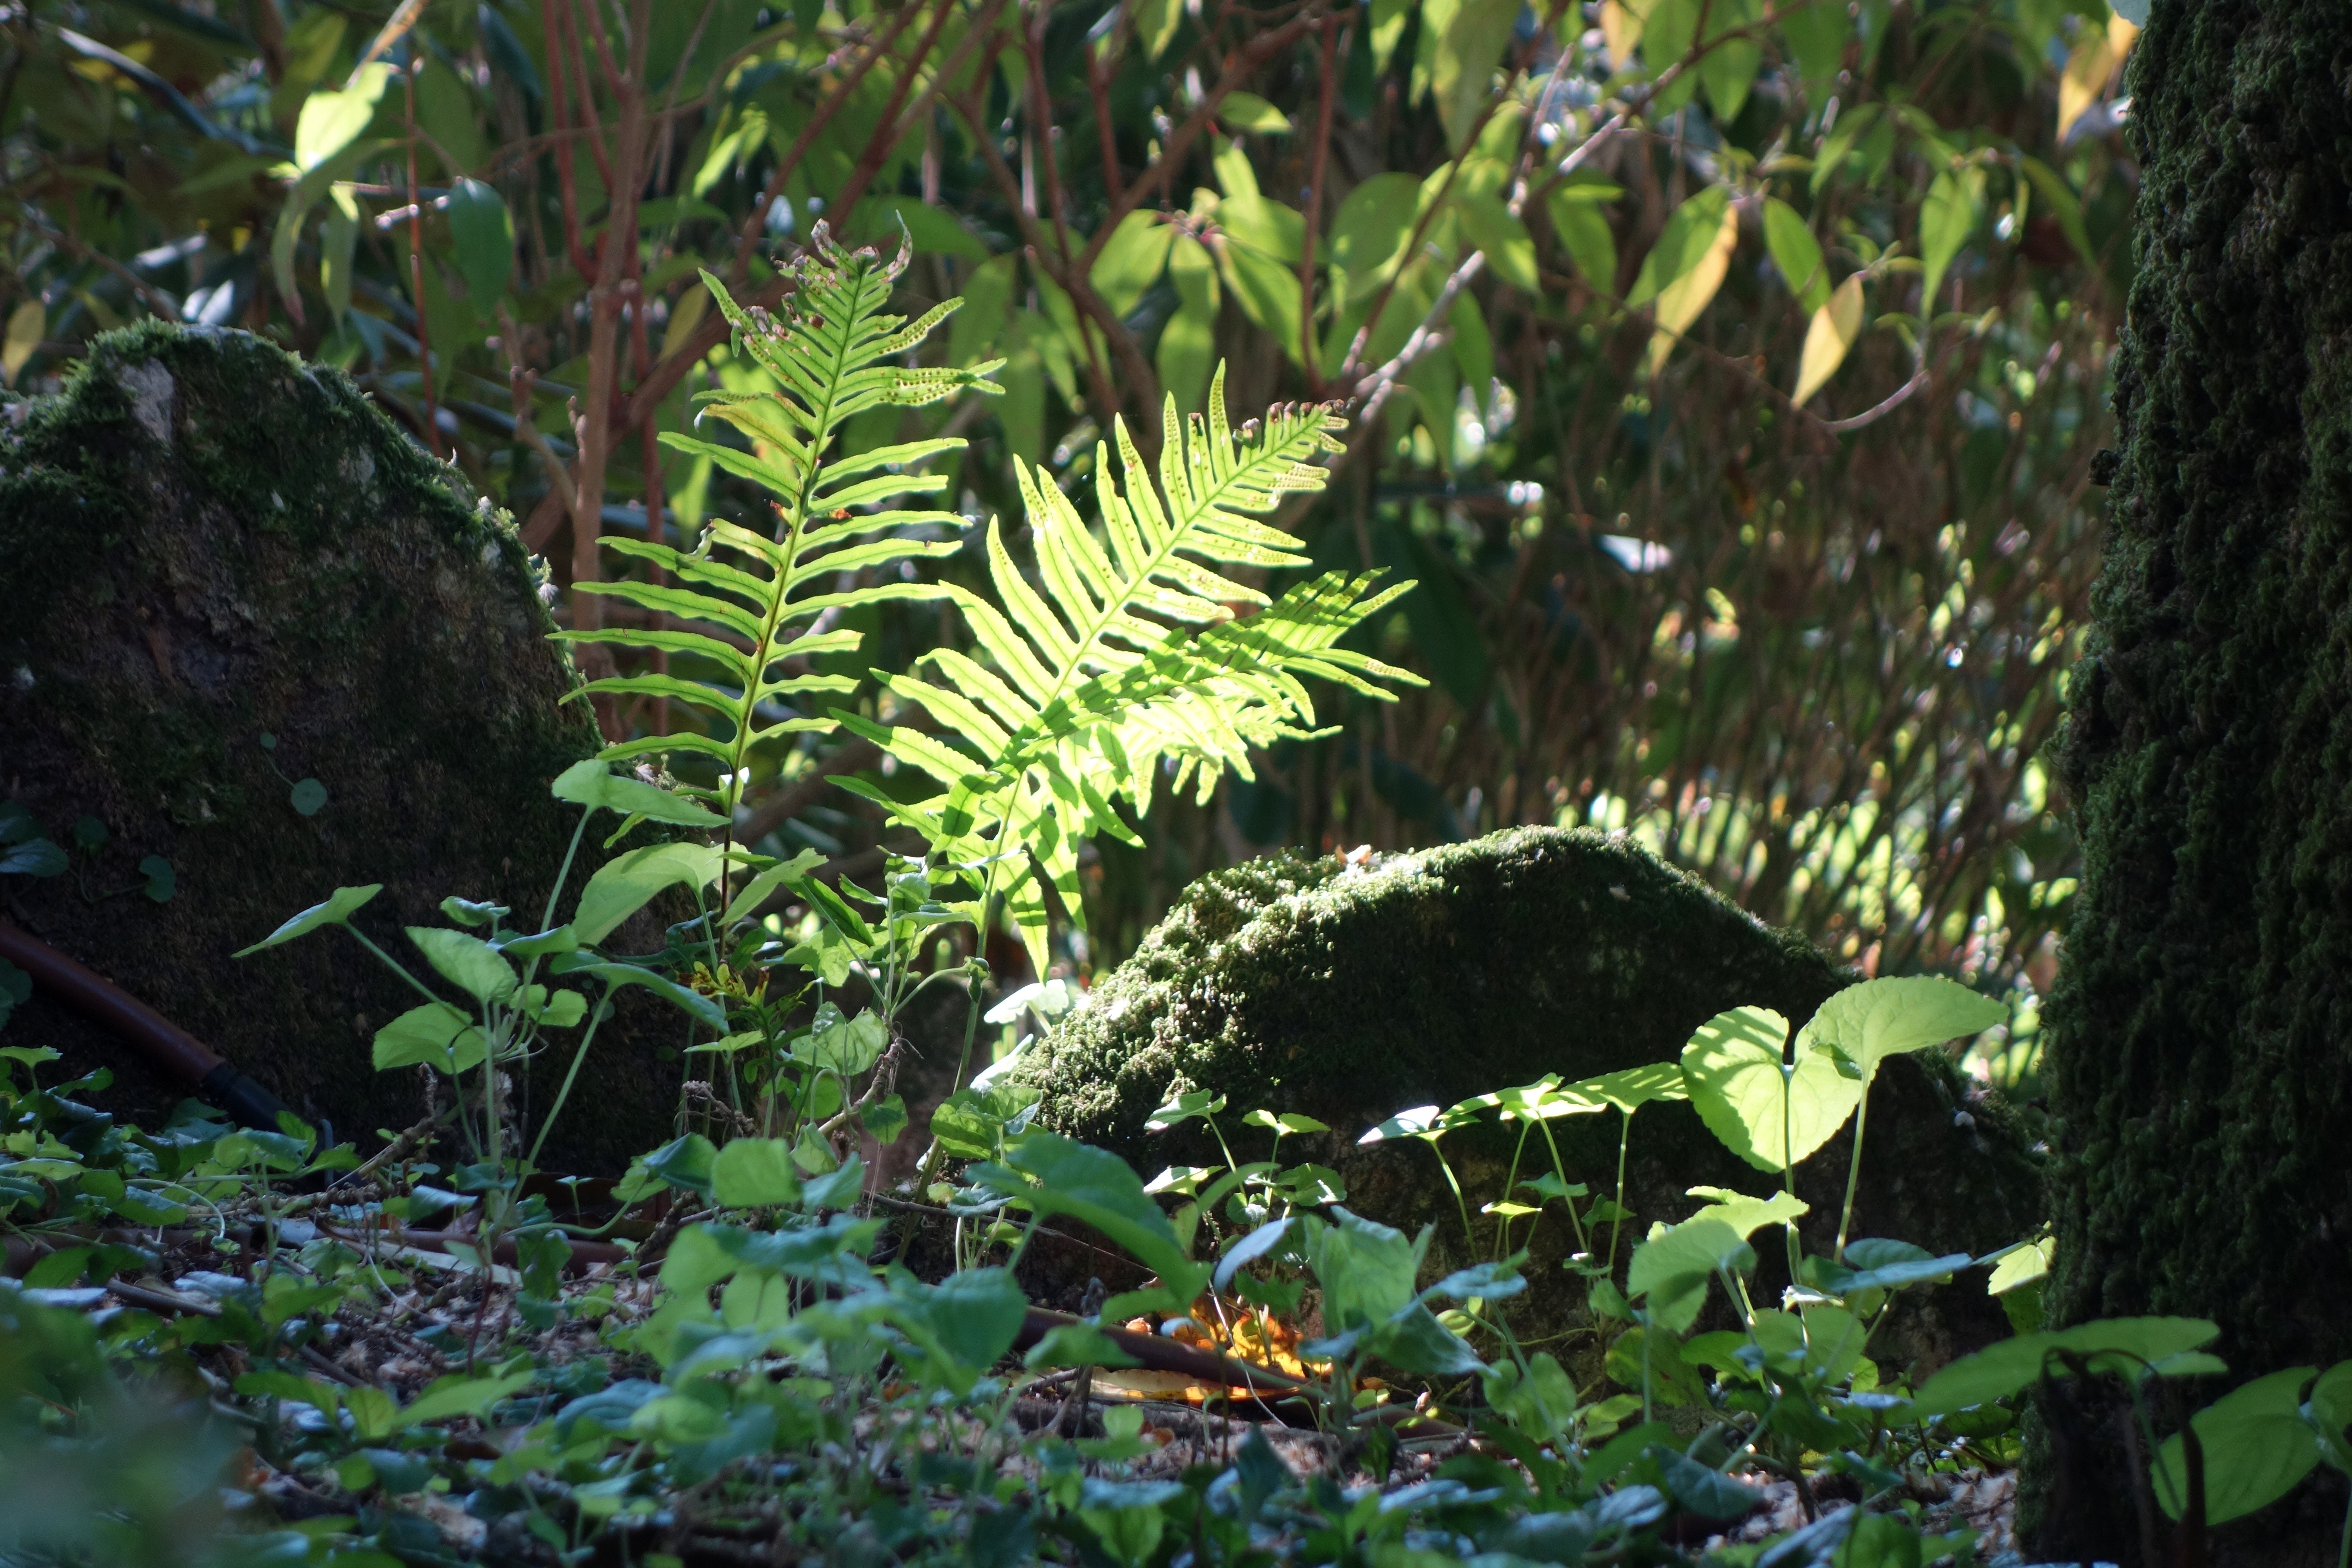
landscape, nature, forest, grass, light, plant, sun, leaf, flower, foliage, spring, green, jungle, botany, garden, flora, fauna, trees, vegetation, shrub, rainforest, ferns, woodland, habitat, tropics, ecosystem, green grass, green prairie, old growth forest, natural environment, land plant, ferns and horsetails